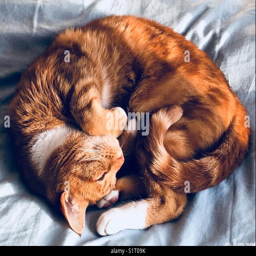
a ginger cat curled up on a bed